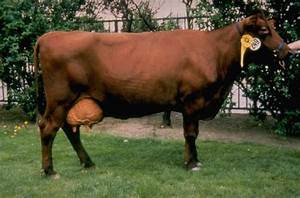
Label: mucca